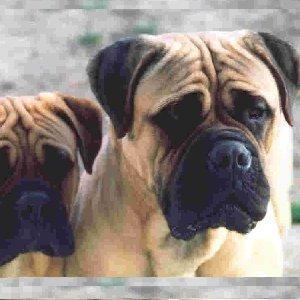
bull_mastiff